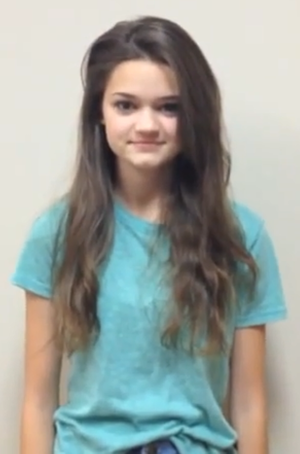
Ciara Quinn Bravo, née le 18 mars 1997, est une actrice et chanteuse américaine. Elle est connue pour son rôle de Katie Knight dans Big Time Rush et d'Emma dans Red Band Society.